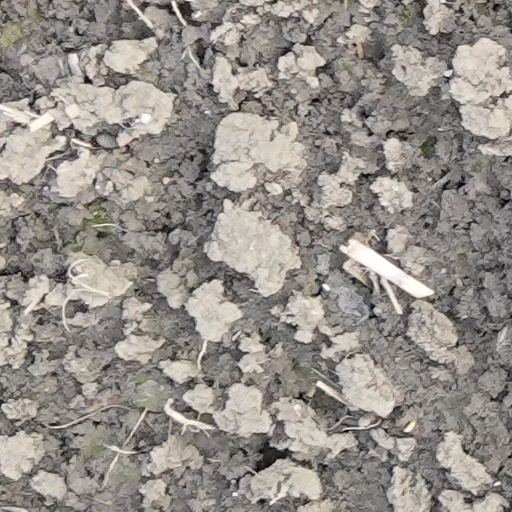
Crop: wheat